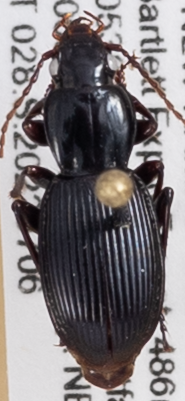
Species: Pterostichus tristis
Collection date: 2022-07-06
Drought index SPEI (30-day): -1.376
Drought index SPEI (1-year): -0.692
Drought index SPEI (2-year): -1.28